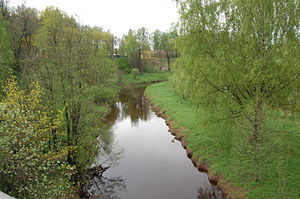
Okhta
Udsigten fra broen over Okhta i Murino.
Okhta er en å i Leningrad oblast og den østlige del af Sankt Petersborg i Rusland og en af bifloderne til Neva fra højre. Floden er 99 km lang og har et afvandingsareal på 768km². Afvandingsområdet for Okhta omfatter den sydlige del af Karelske næs. Byen Vsevolozhsk og de bymæssige bebyggelser Toksovo og Kuzmolovskij er beliggende i dette afvandingsområde. Store søer i afvandingsområdet for Okhta er Kavgolovskoje sø og Khepoyarvi sø.